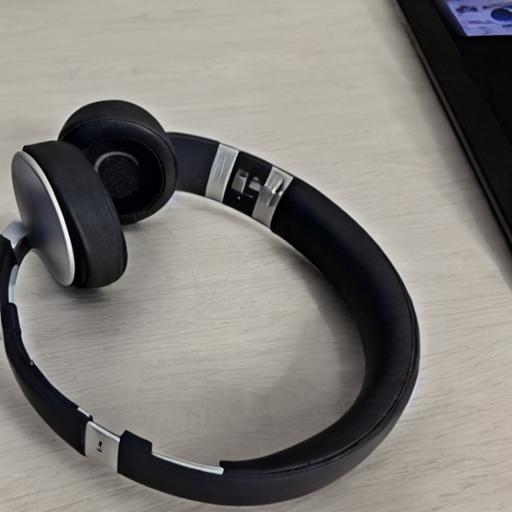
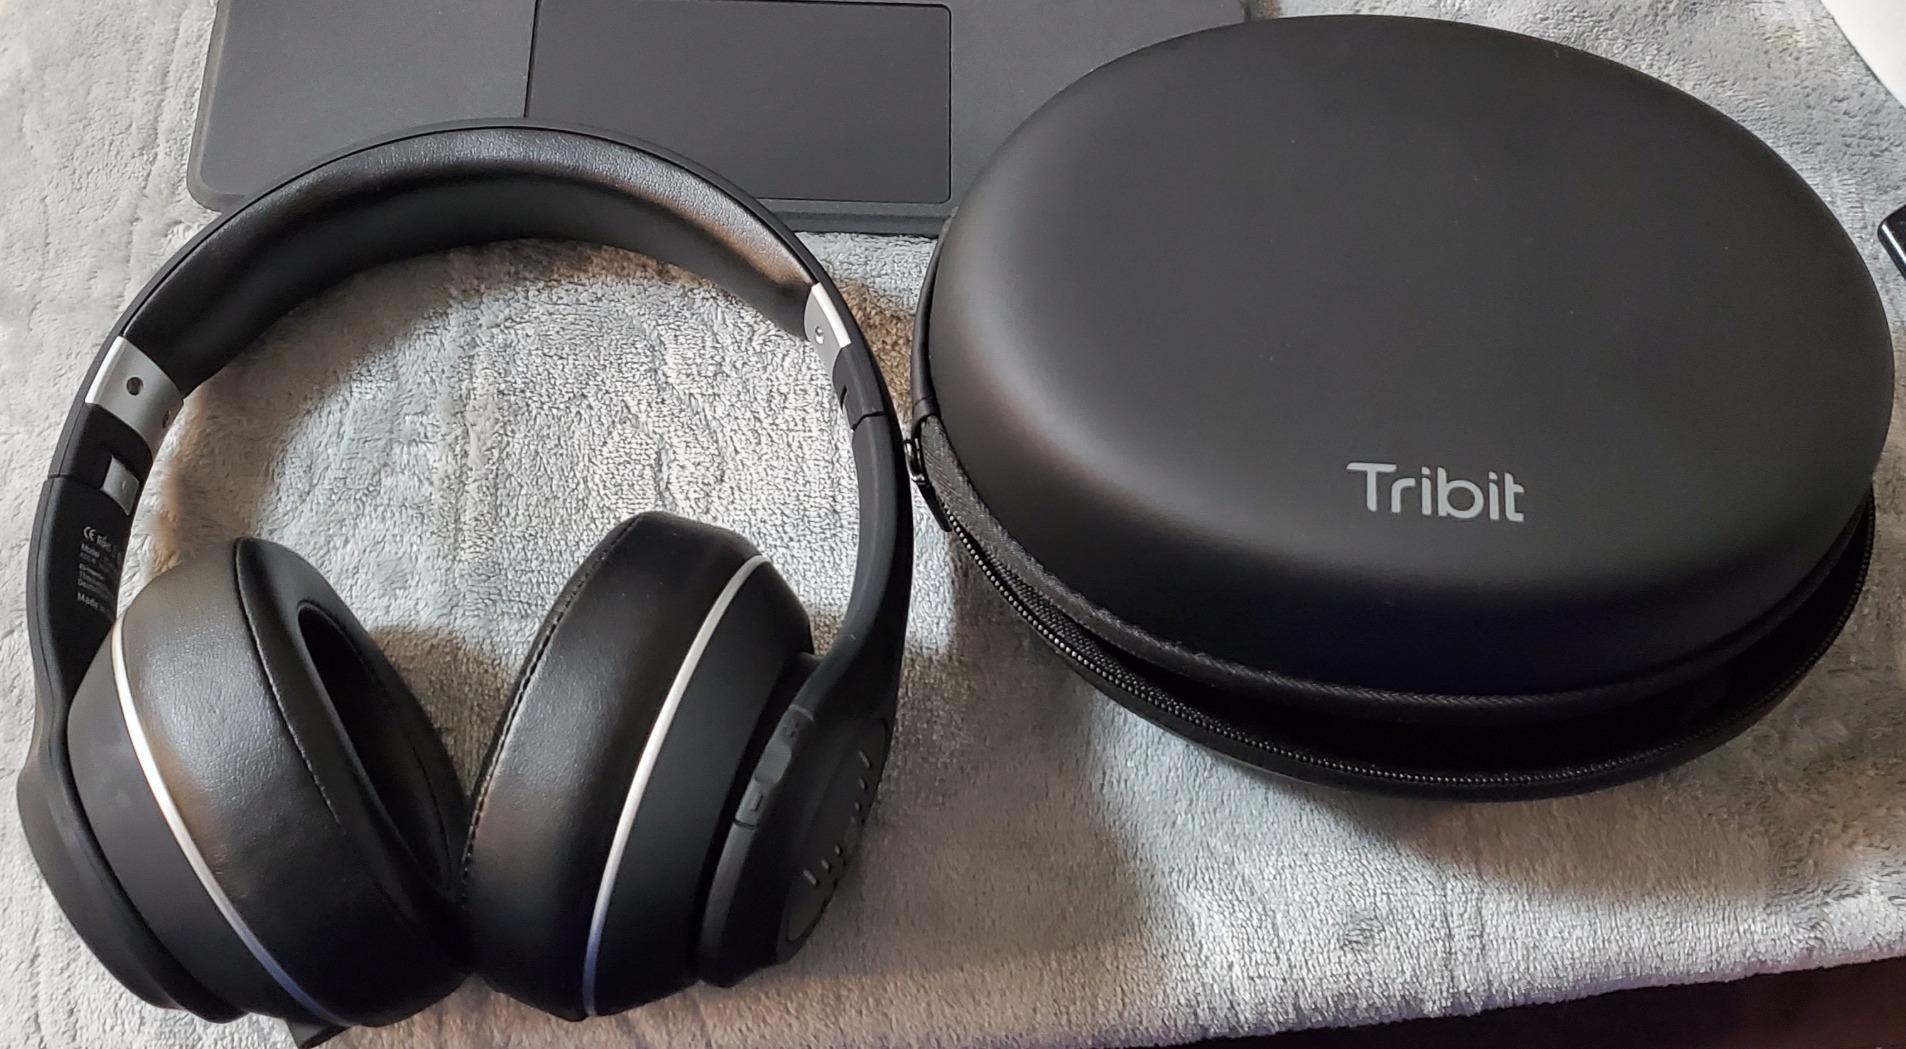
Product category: headphones
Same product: no